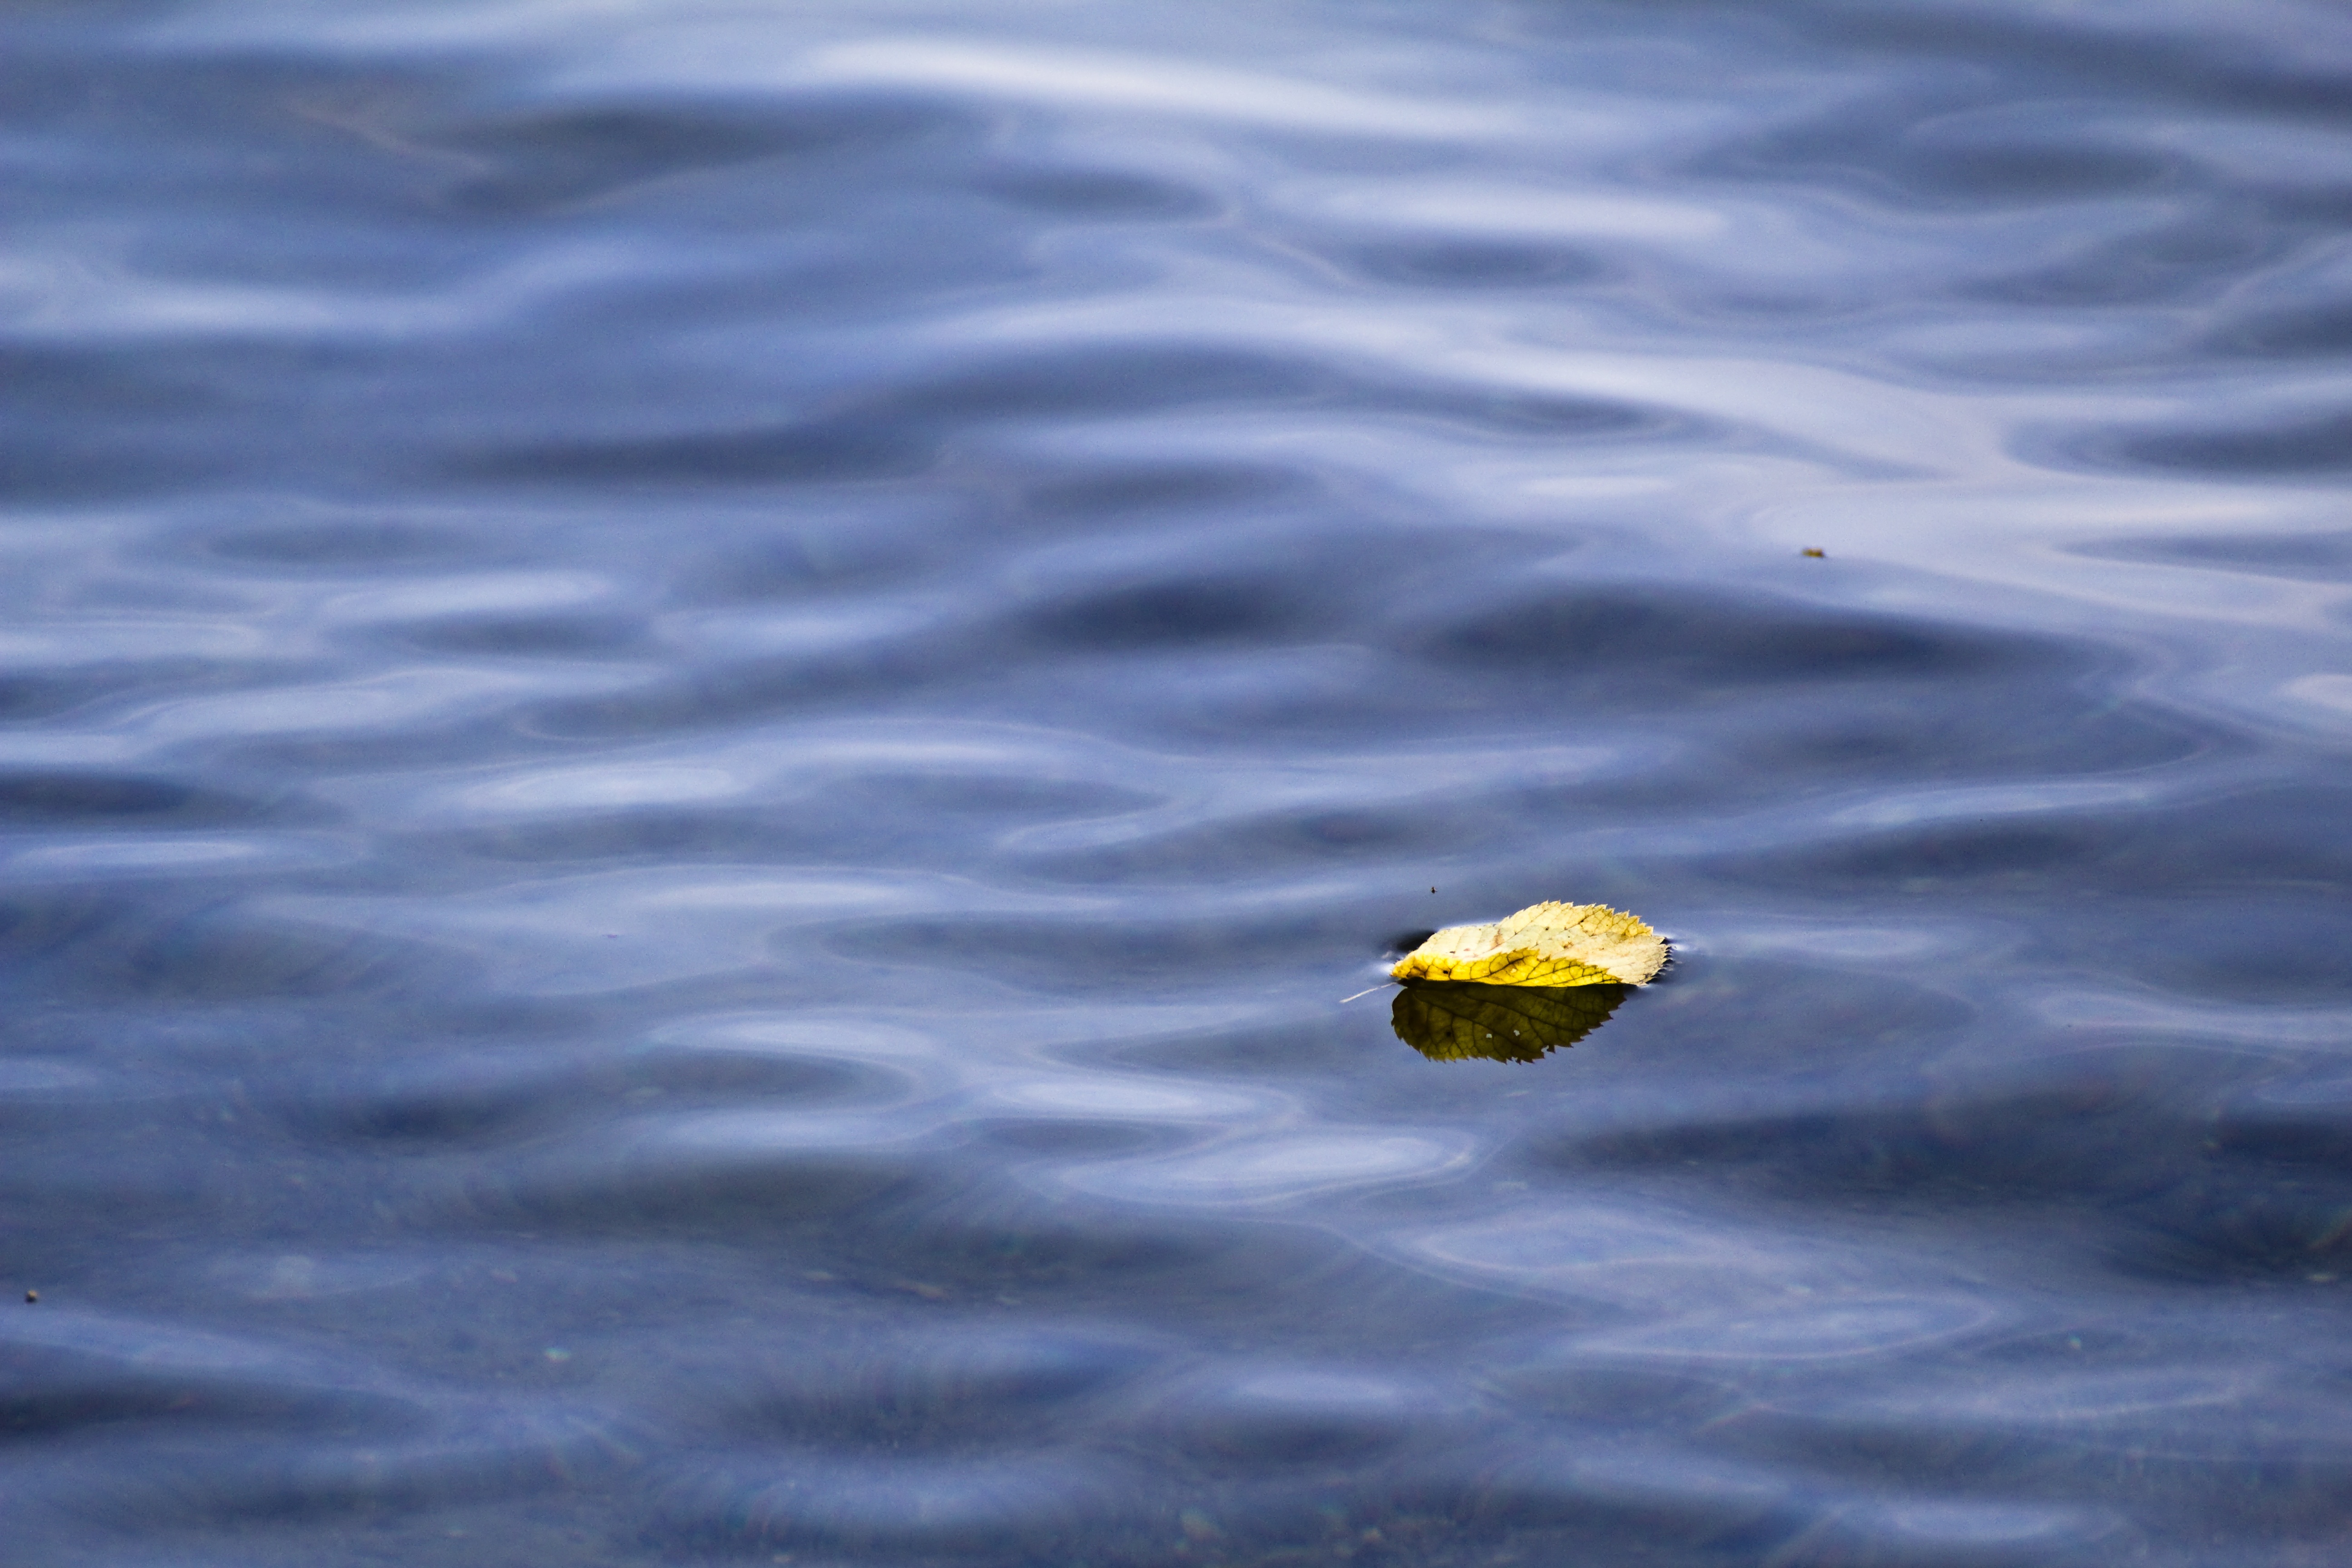
sea, water, ocean, leaf, wave, lake, reflection, mirroring, sheet in the water